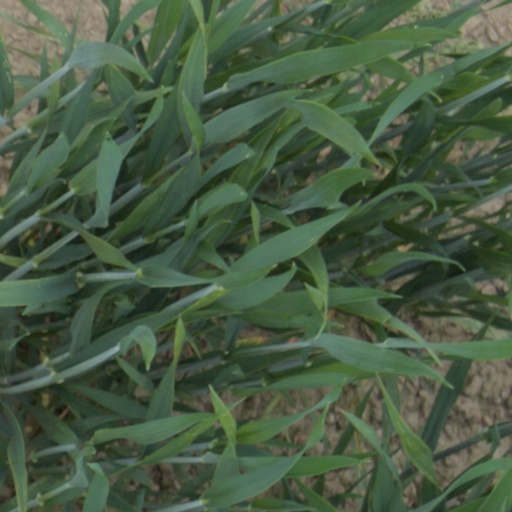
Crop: wheat